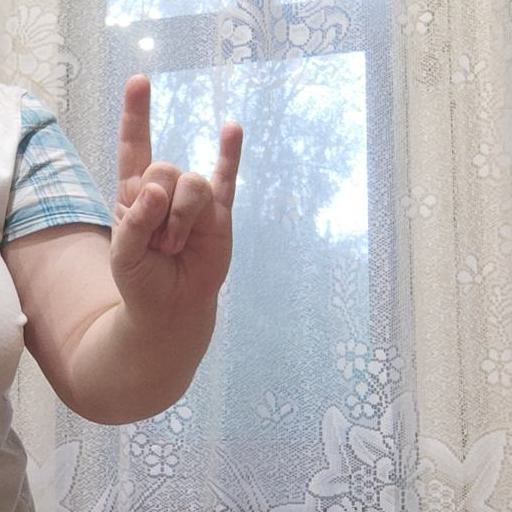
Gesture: rock